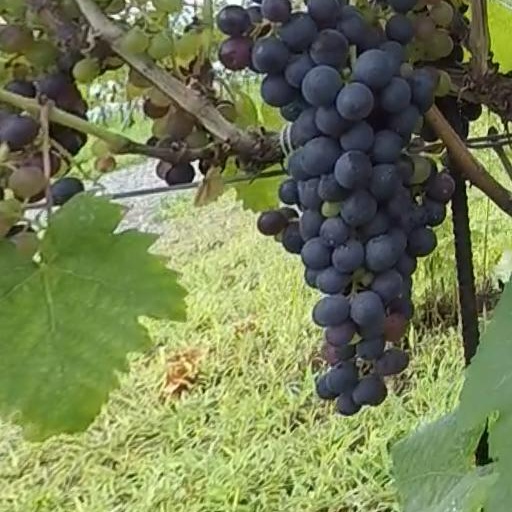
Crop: grape